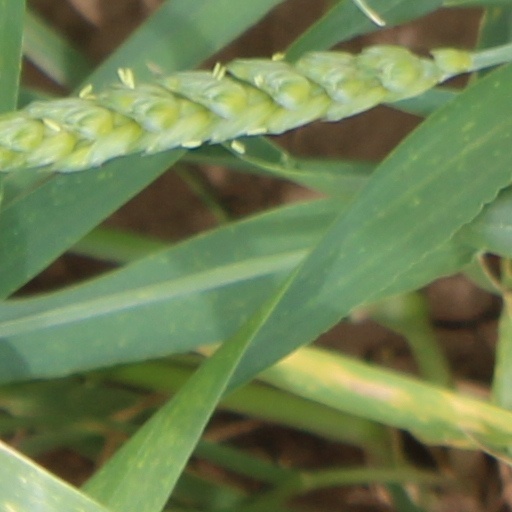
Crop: wheat